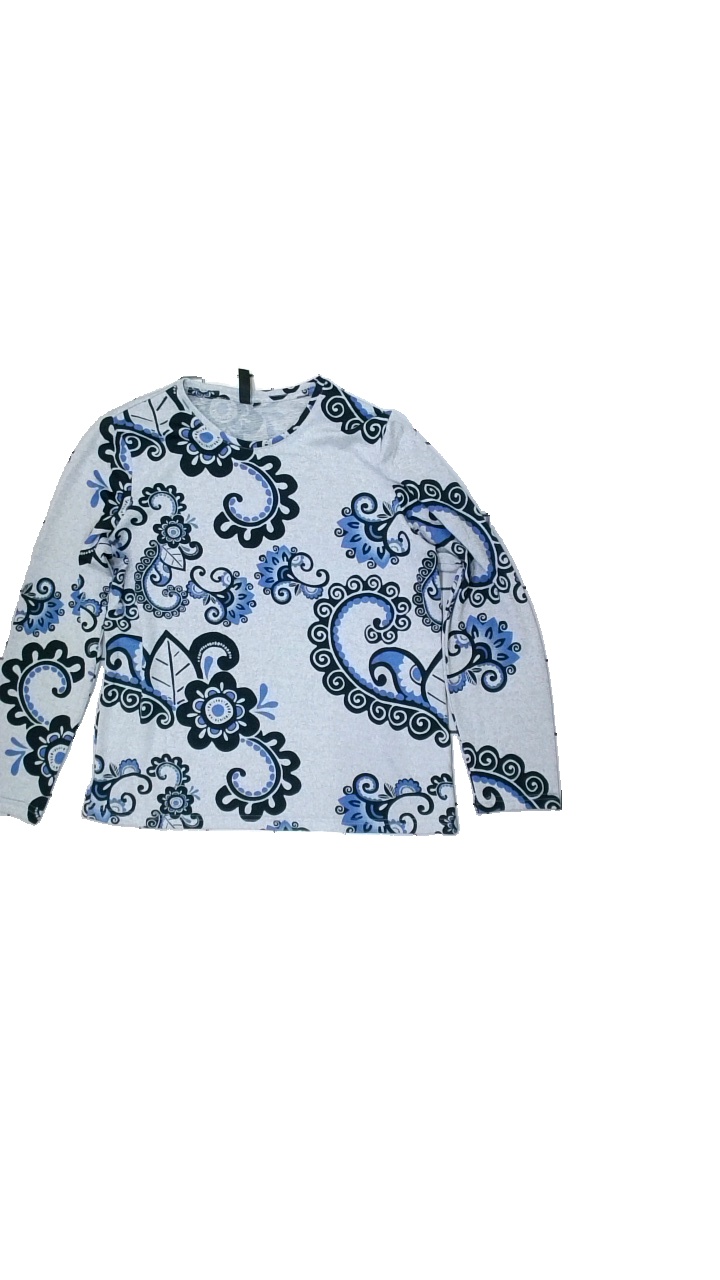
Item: Blazer (Ladies)
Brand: Signature
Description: Grey top with pattern
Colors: Blue, Grey
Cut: Regular, C-collar
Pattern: Other
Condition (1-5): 5
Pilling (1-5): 5
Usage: Reuse
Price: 50-100